Belz

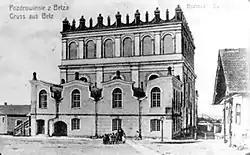
. Dedicated in 1843, it was destroyed by the Nazis during World War II, and demolished in the 1950s; Rebbe Rokeach had personally helped build this large and imposing synagogue.

Belz is situated in a fertile plain which tribes of Indo-European origin settled in ancient times: Celtic Lugii, next (2nd-5th century) Germanic Goths, slavized Sarmatians (White Croats), and at last Slavic Dulebes (later Buzhans), who eventually become part of the Kievan Rus' in 907, when Dulebs took part in Oleg's military campaign against Czargrad (Constantinople). Mainly рolish historiography located here also Lendians tribe whо also paid tribute to Kievan Rus'.